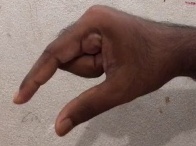
ASL sign: Q